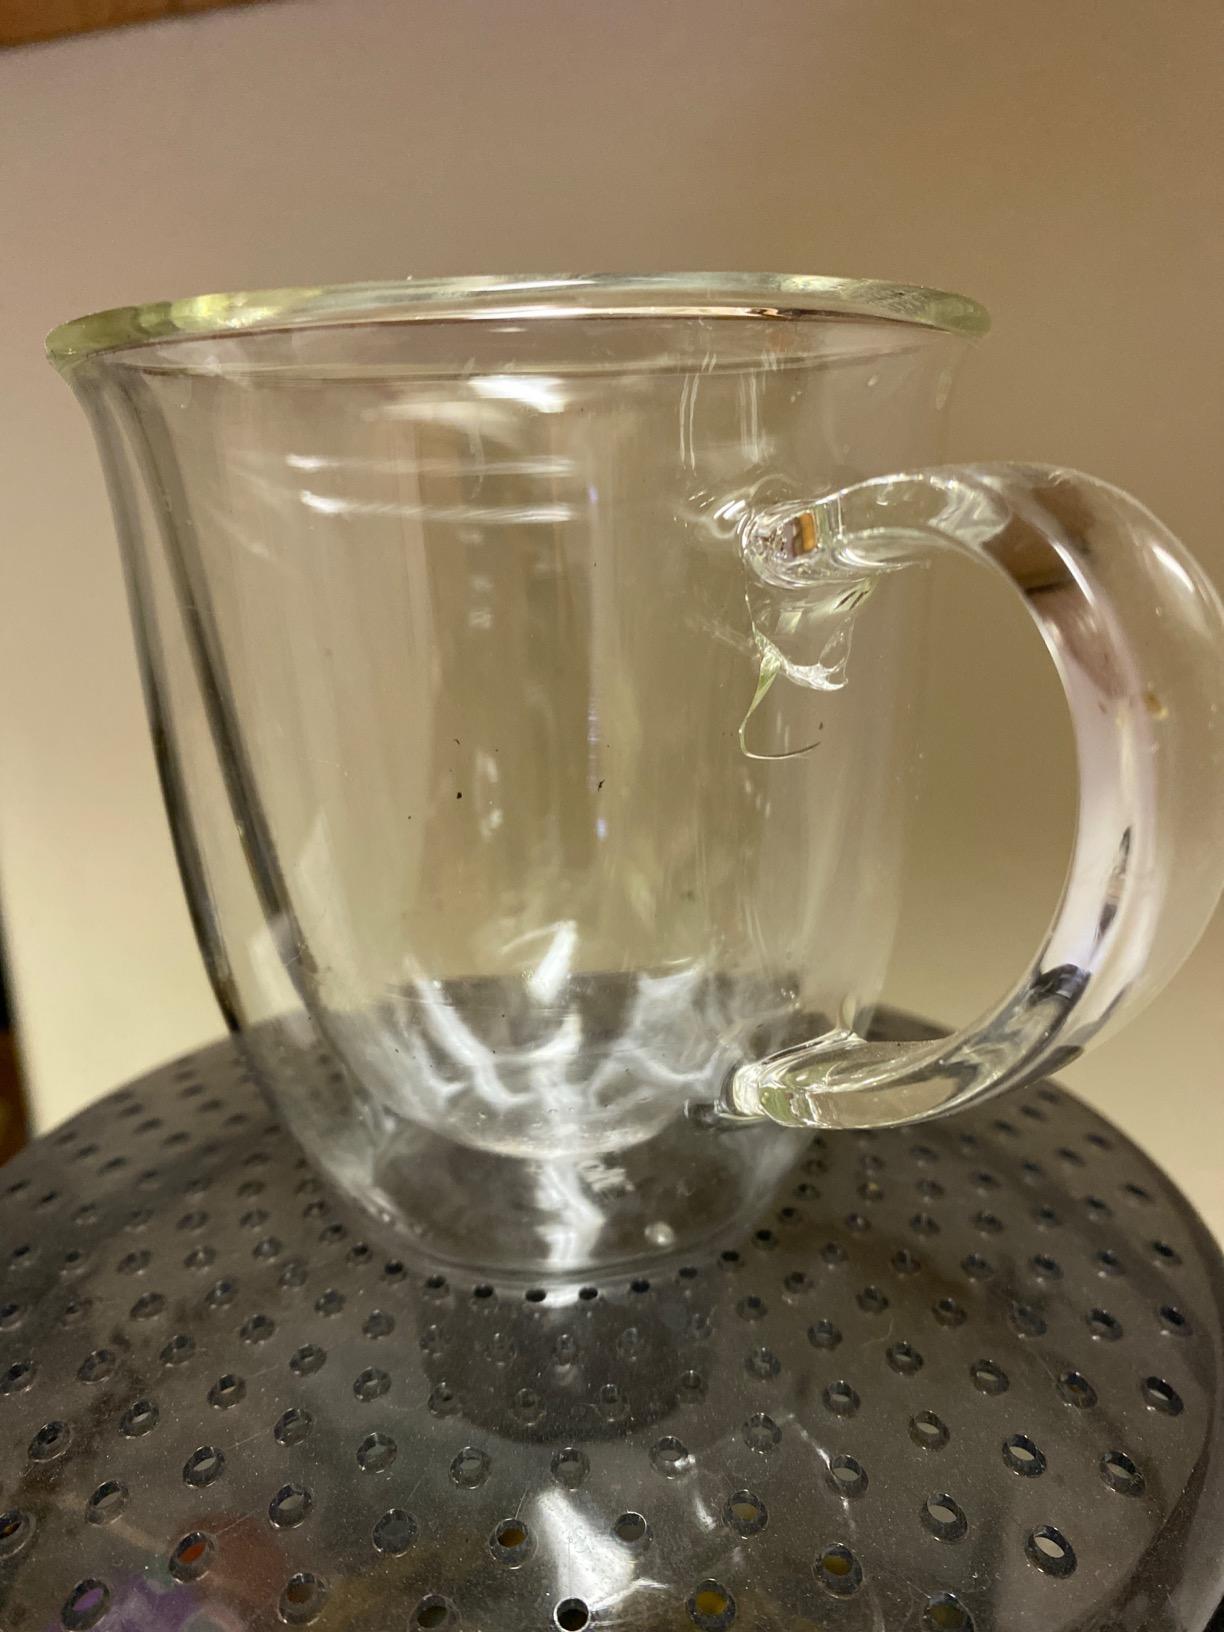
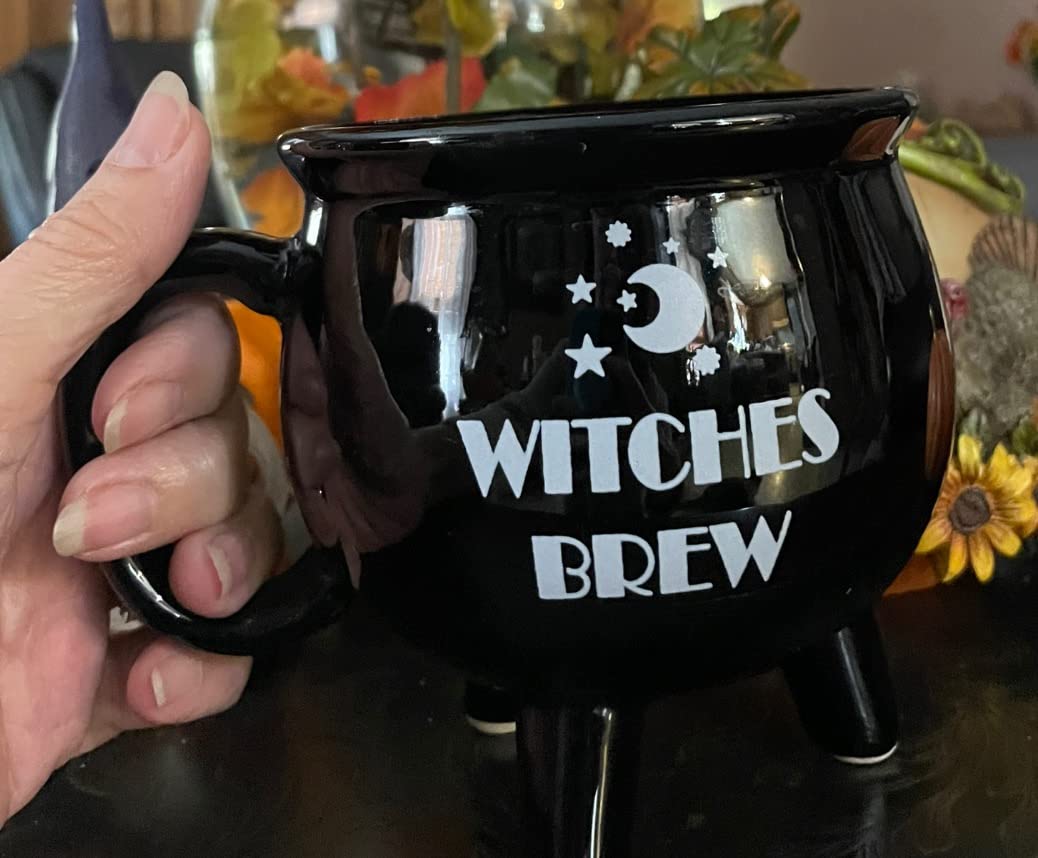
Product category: items_mug
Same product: no